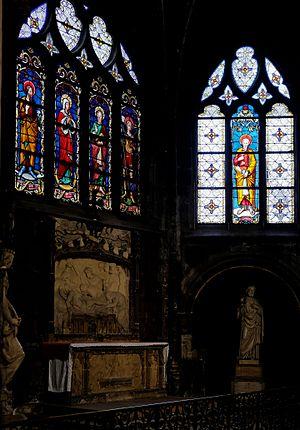
Église Saint-Germain-l'Auxerrois (chapelle de la Bonne Mort) - Paris Ier
L'église Saint-Germain-l'Auxerrois est une église située dans l'actuel Iᵉʳ arrondissement de Paris. Elle fut également appelée église Saint-Germain-le-Rond. Depuis l'Ancien Régime, elle est connue comme la « paroisse des artistes ».